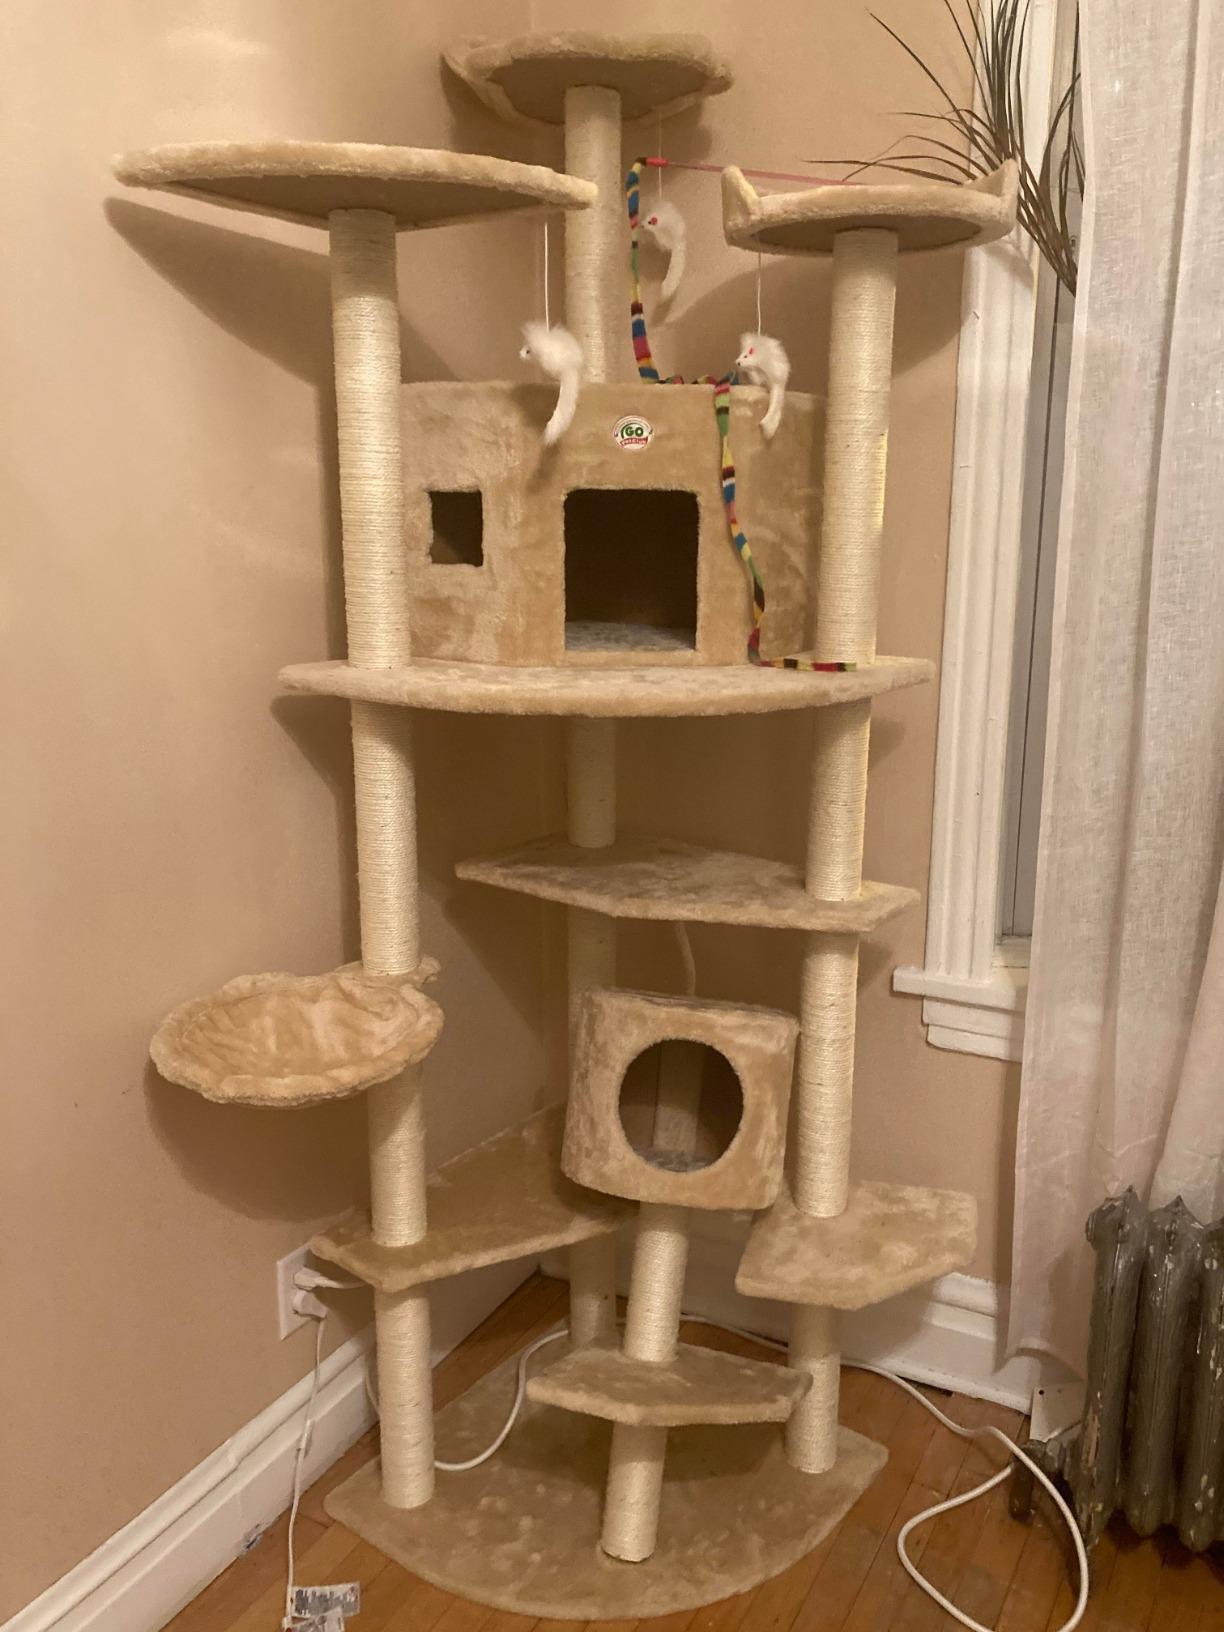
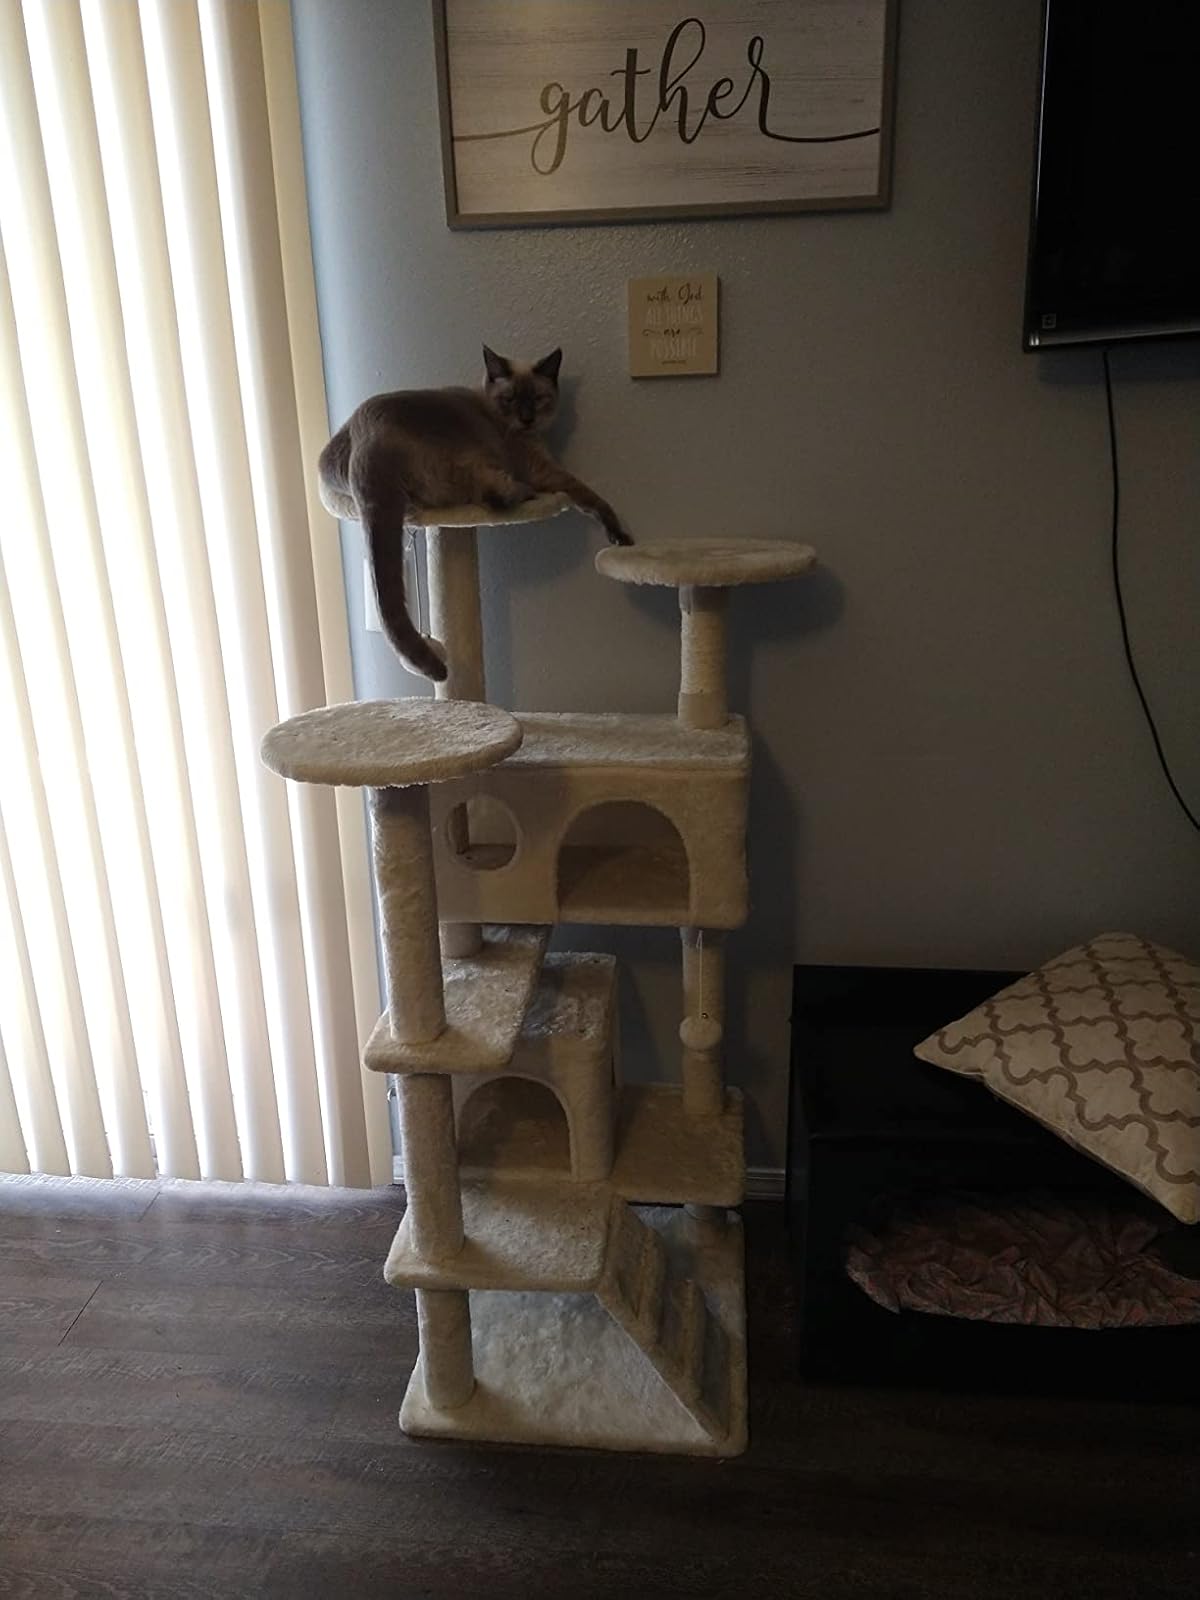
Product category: items_cat tree
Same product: no